Radim Gaudentius

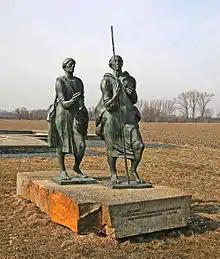
Monument to Gaudentius and St. Adalbert in Libice nad Cidlinou, Czech Republic

Virtual tour Gniezno Cathedral